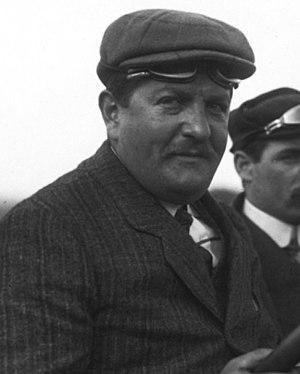
Léon Théry, dit Le Chronomètre pour ses temps en course, est un pilote automobile français vainqueur, notamment, à deux reprises de la coupe automobile Gordon Bennett.